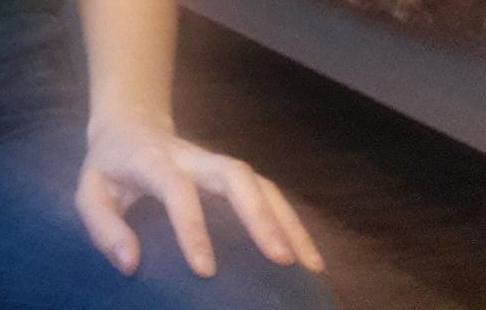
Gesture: no_gesture